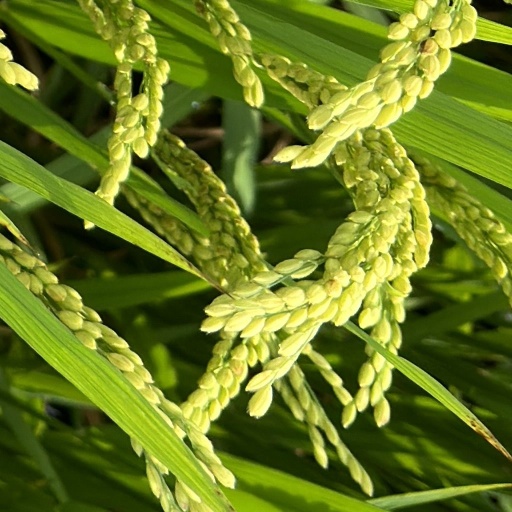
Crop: rice